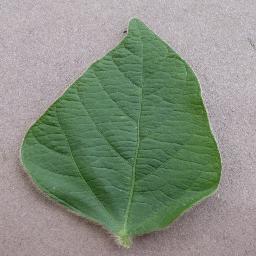
Label: Soybean___healthy